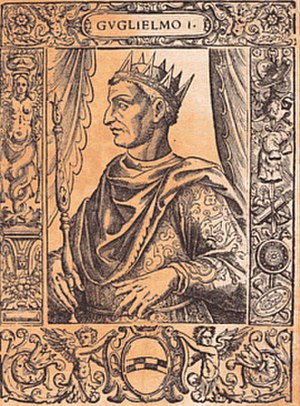
Vilhelm 1. af Sicilien
Vilhelm 1., med tilnavnene den onde eller den slemme, var den anden konge af Kongeriget Sicilien, og han besteg tronen, da faderen, Roger 2., døde i 1154. Vilhelm var den fjerde søn i ægteskabet mellem Roger 2. og Elvira af Castilien.